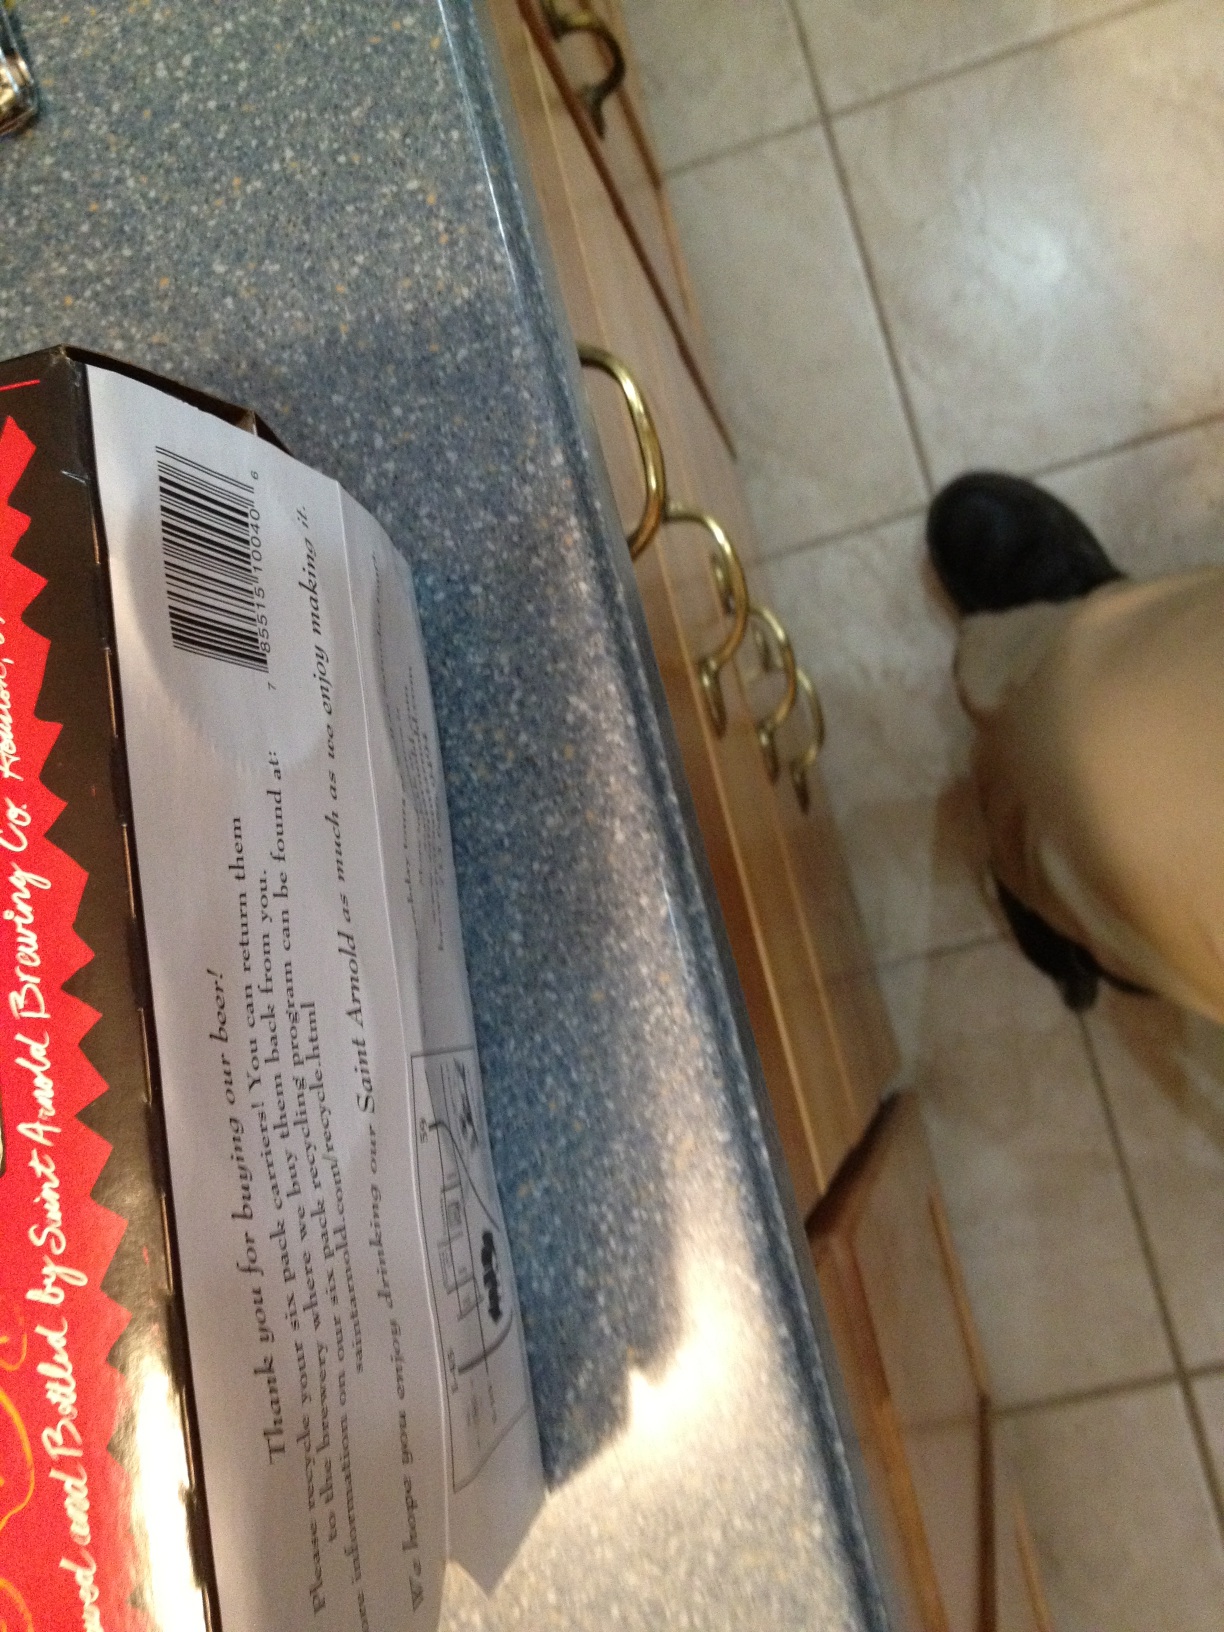Question: What beer is this?
Answer: unanswerable